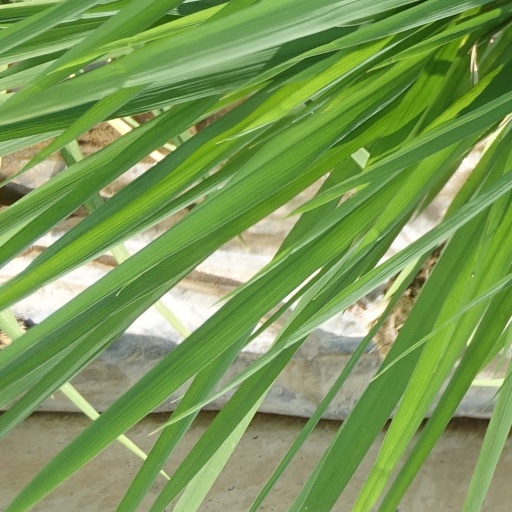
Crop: rice